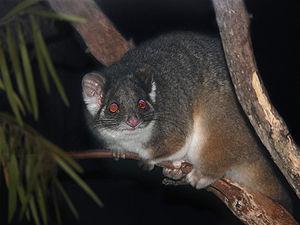
Pseudocheirus peregrinus est un marsupial australien, le plus courant des opossums océaniens. C'est un animal arboricole, herbivore, nocturne, à la différence du Phalanger-renard.